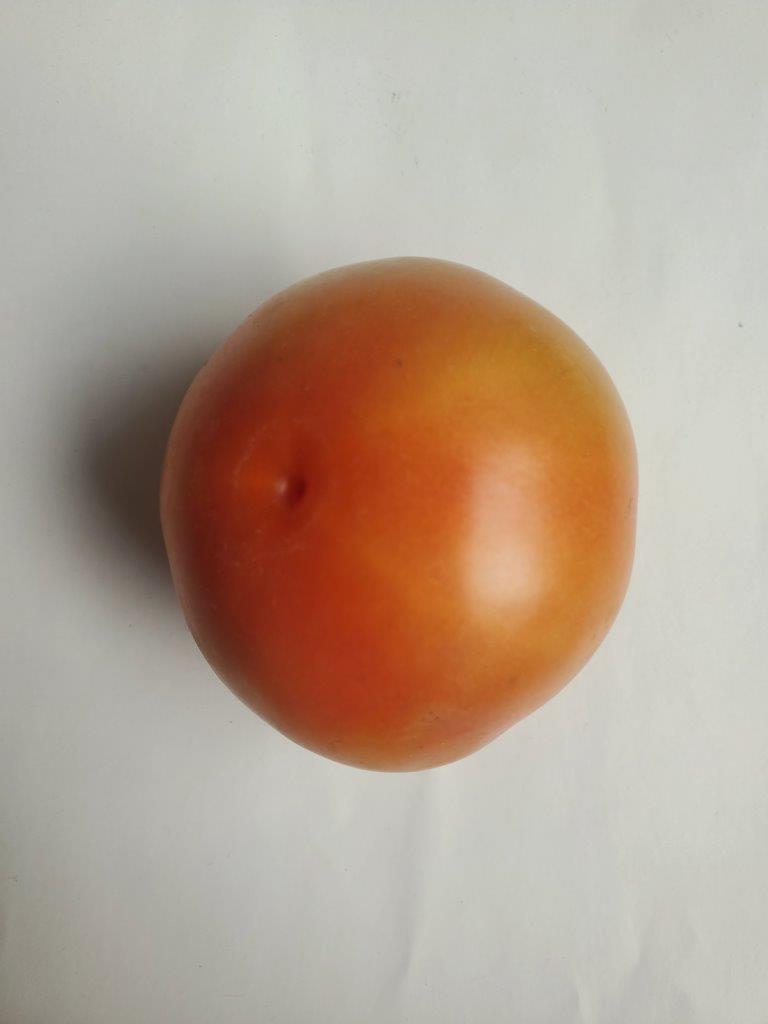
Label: Fresh